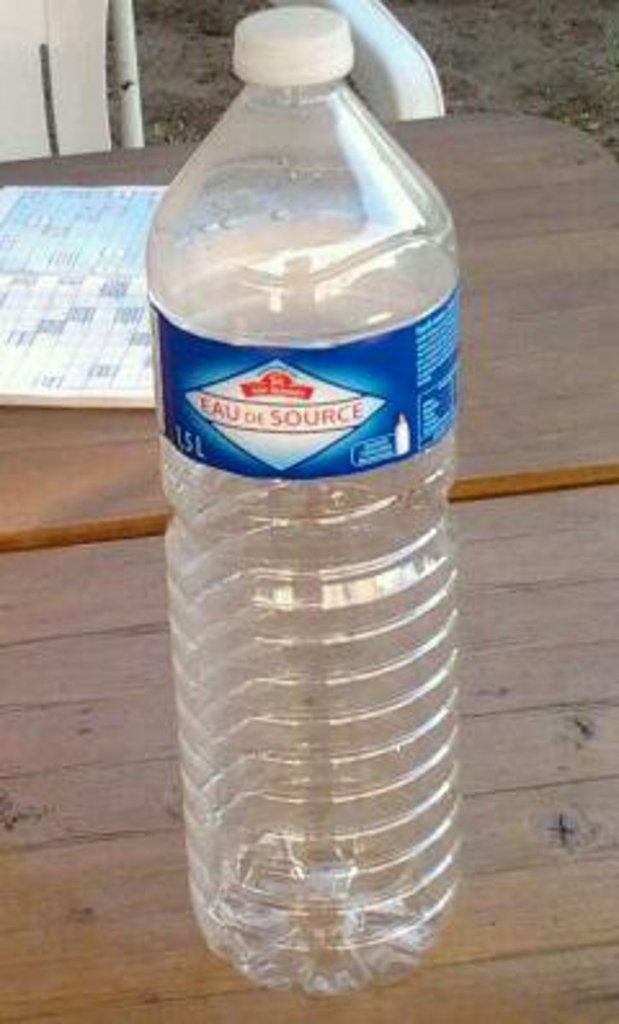
Waste category: plastic